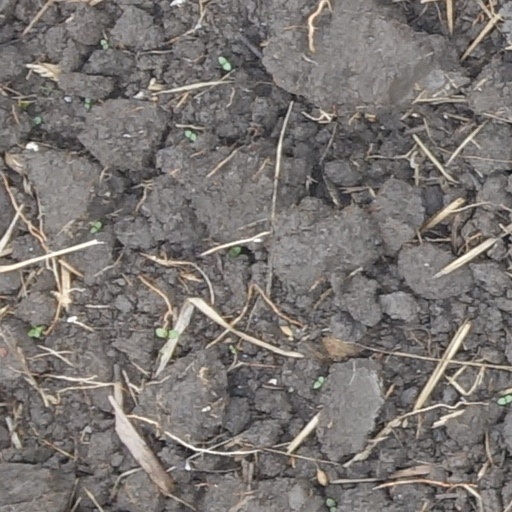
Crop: wheat